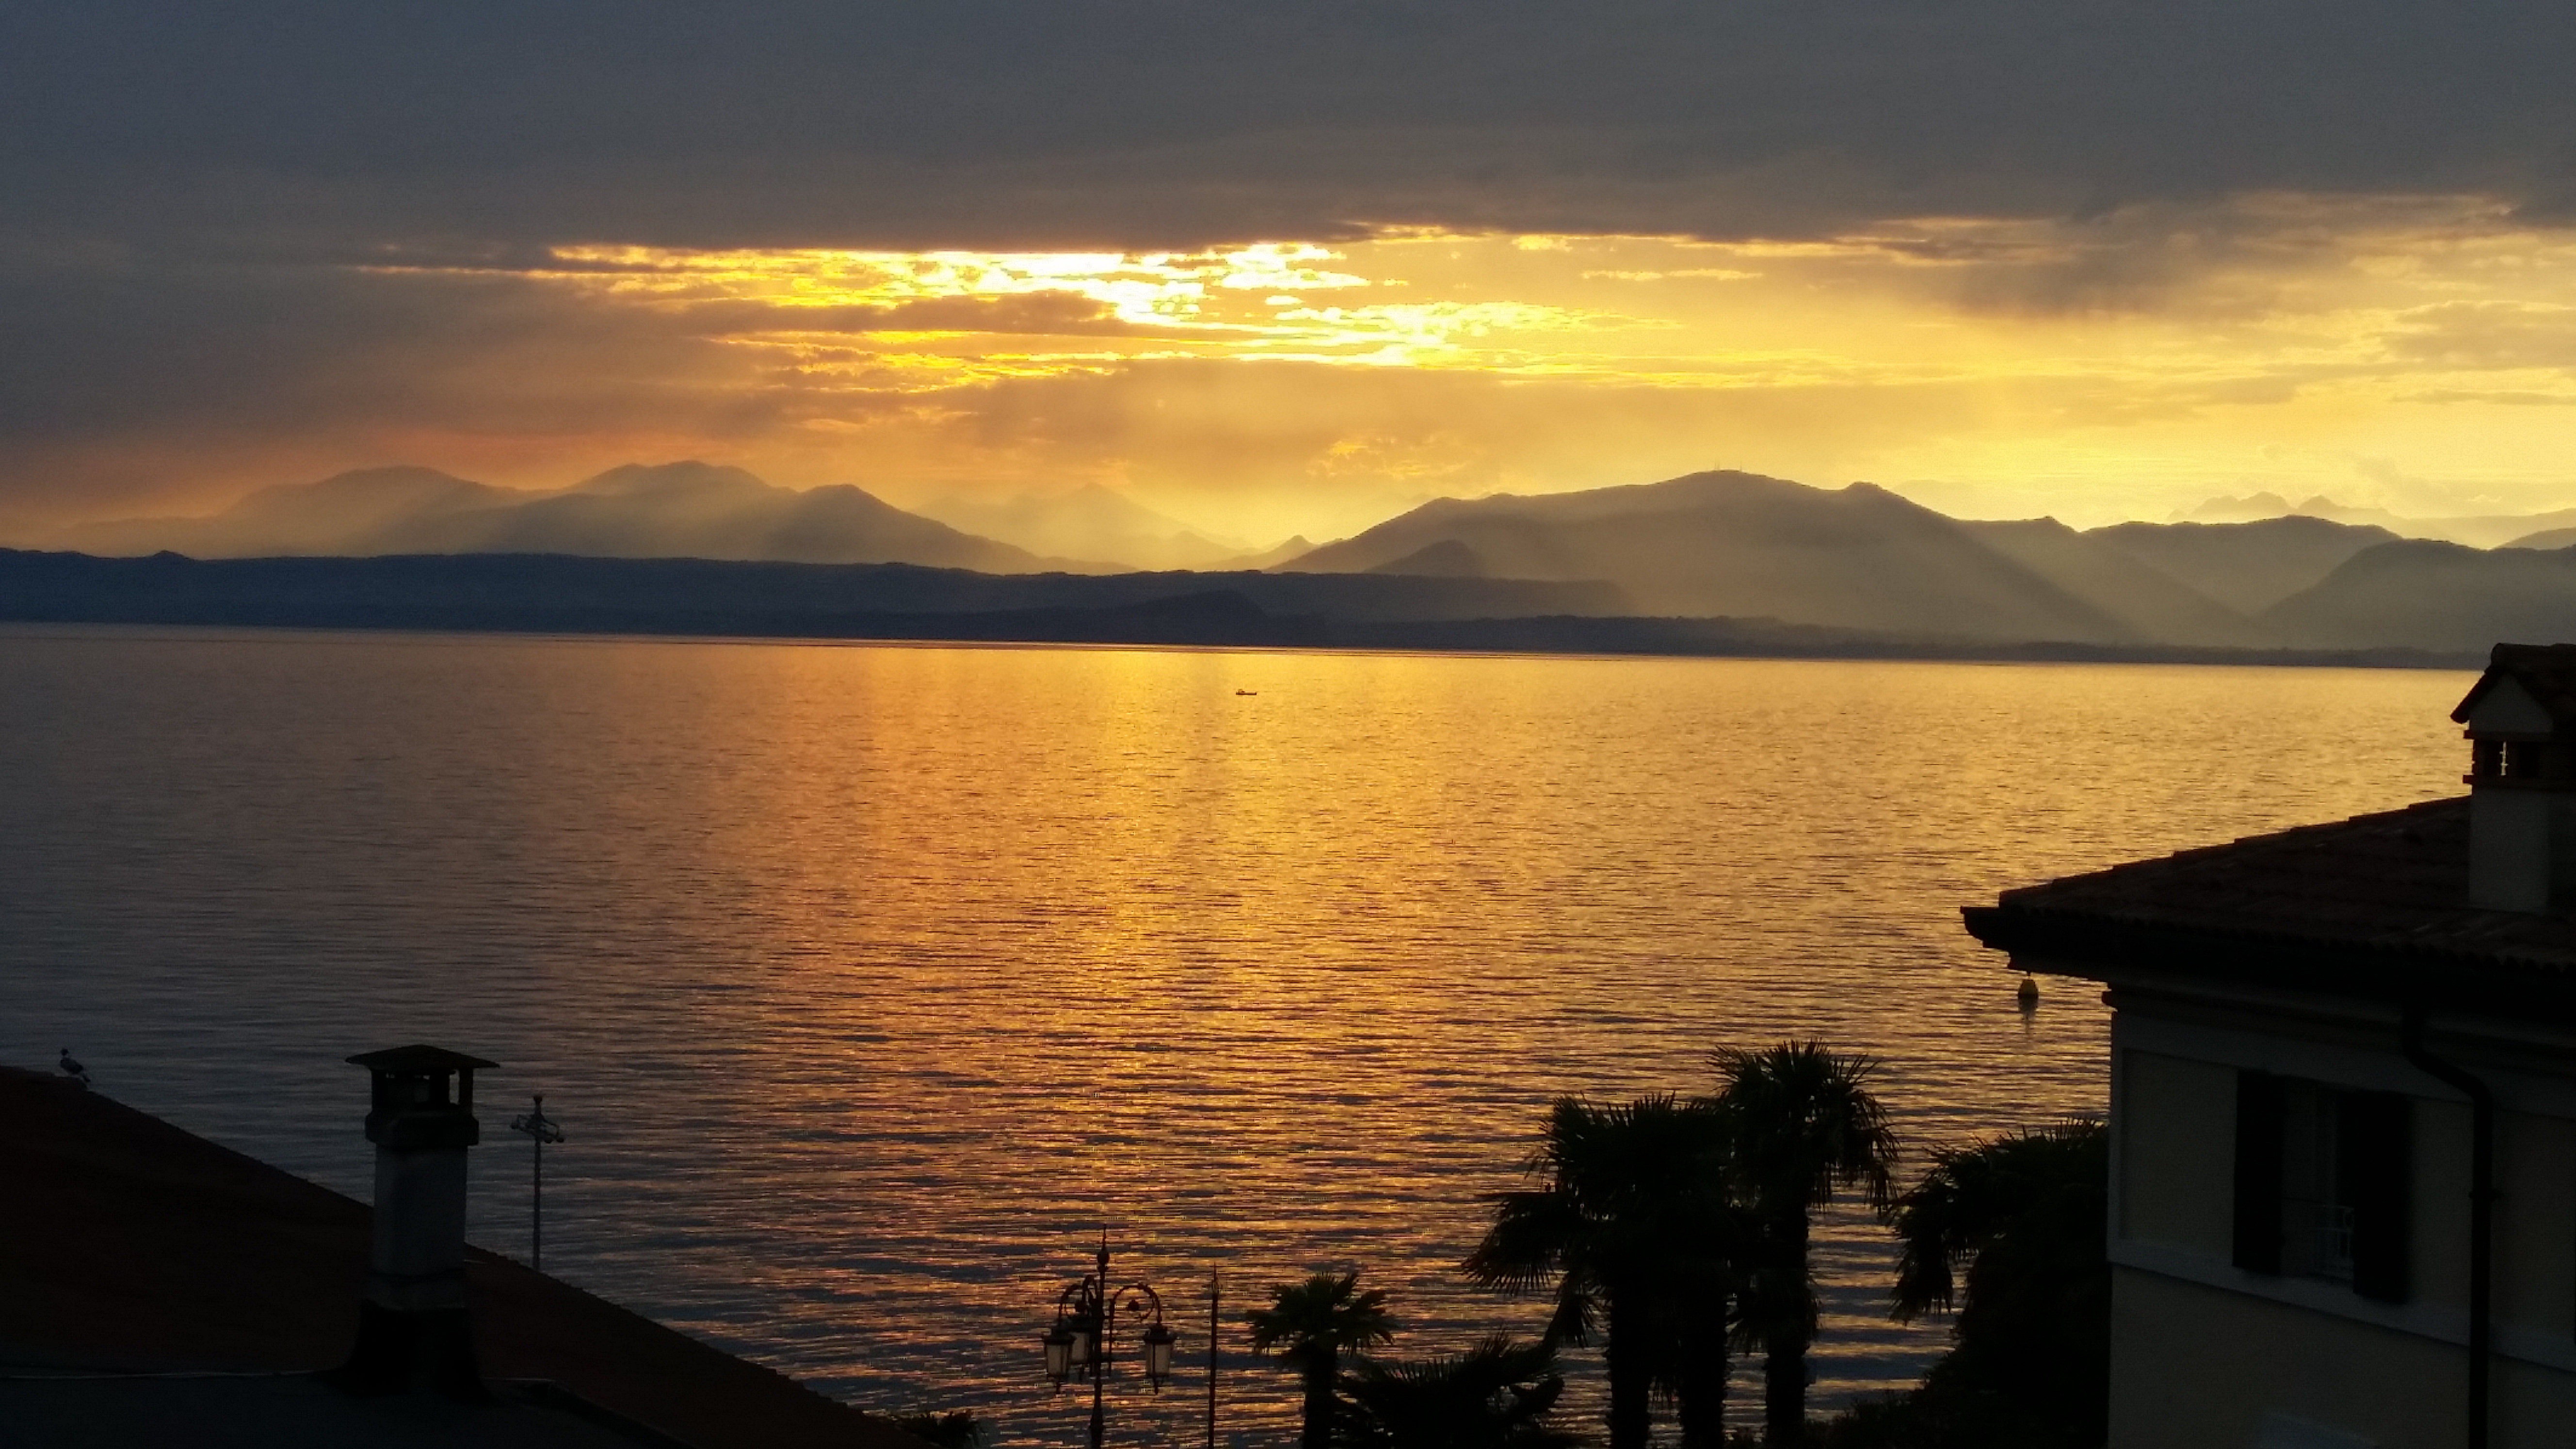
sea, coast, nature, ocean, horizon, cloud, sky, sun, sunrise, sunset, sunlight, morning, lake, dawn, dusk, evening, reflection, bay, romance, garda, loch, abendstimmung, afterglow, atmospheric phenomenon